Rover 8

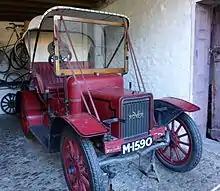
1907 open 2-seater

By 1907, Rover had discontinued the backbone frame and was using an ash chassis with steel flitch plates. Robert Jefferson and Robert Weallas drove a Rover 8 from Coventry to Istanbul, becoming the first people to cross Europe in an automobile.